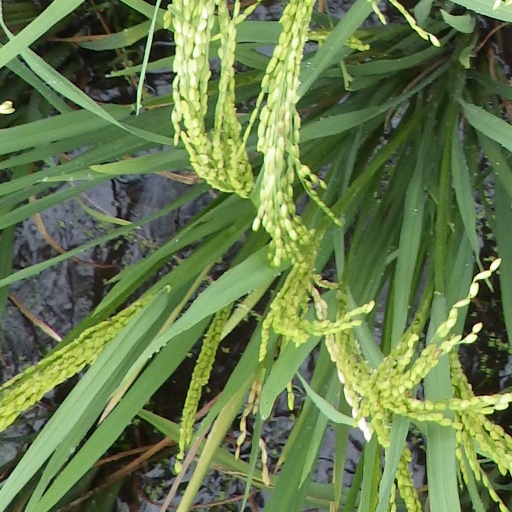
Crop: rice